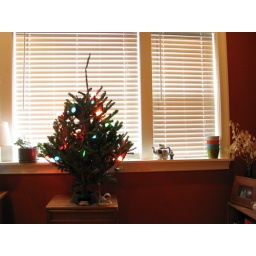
first tree in the new house